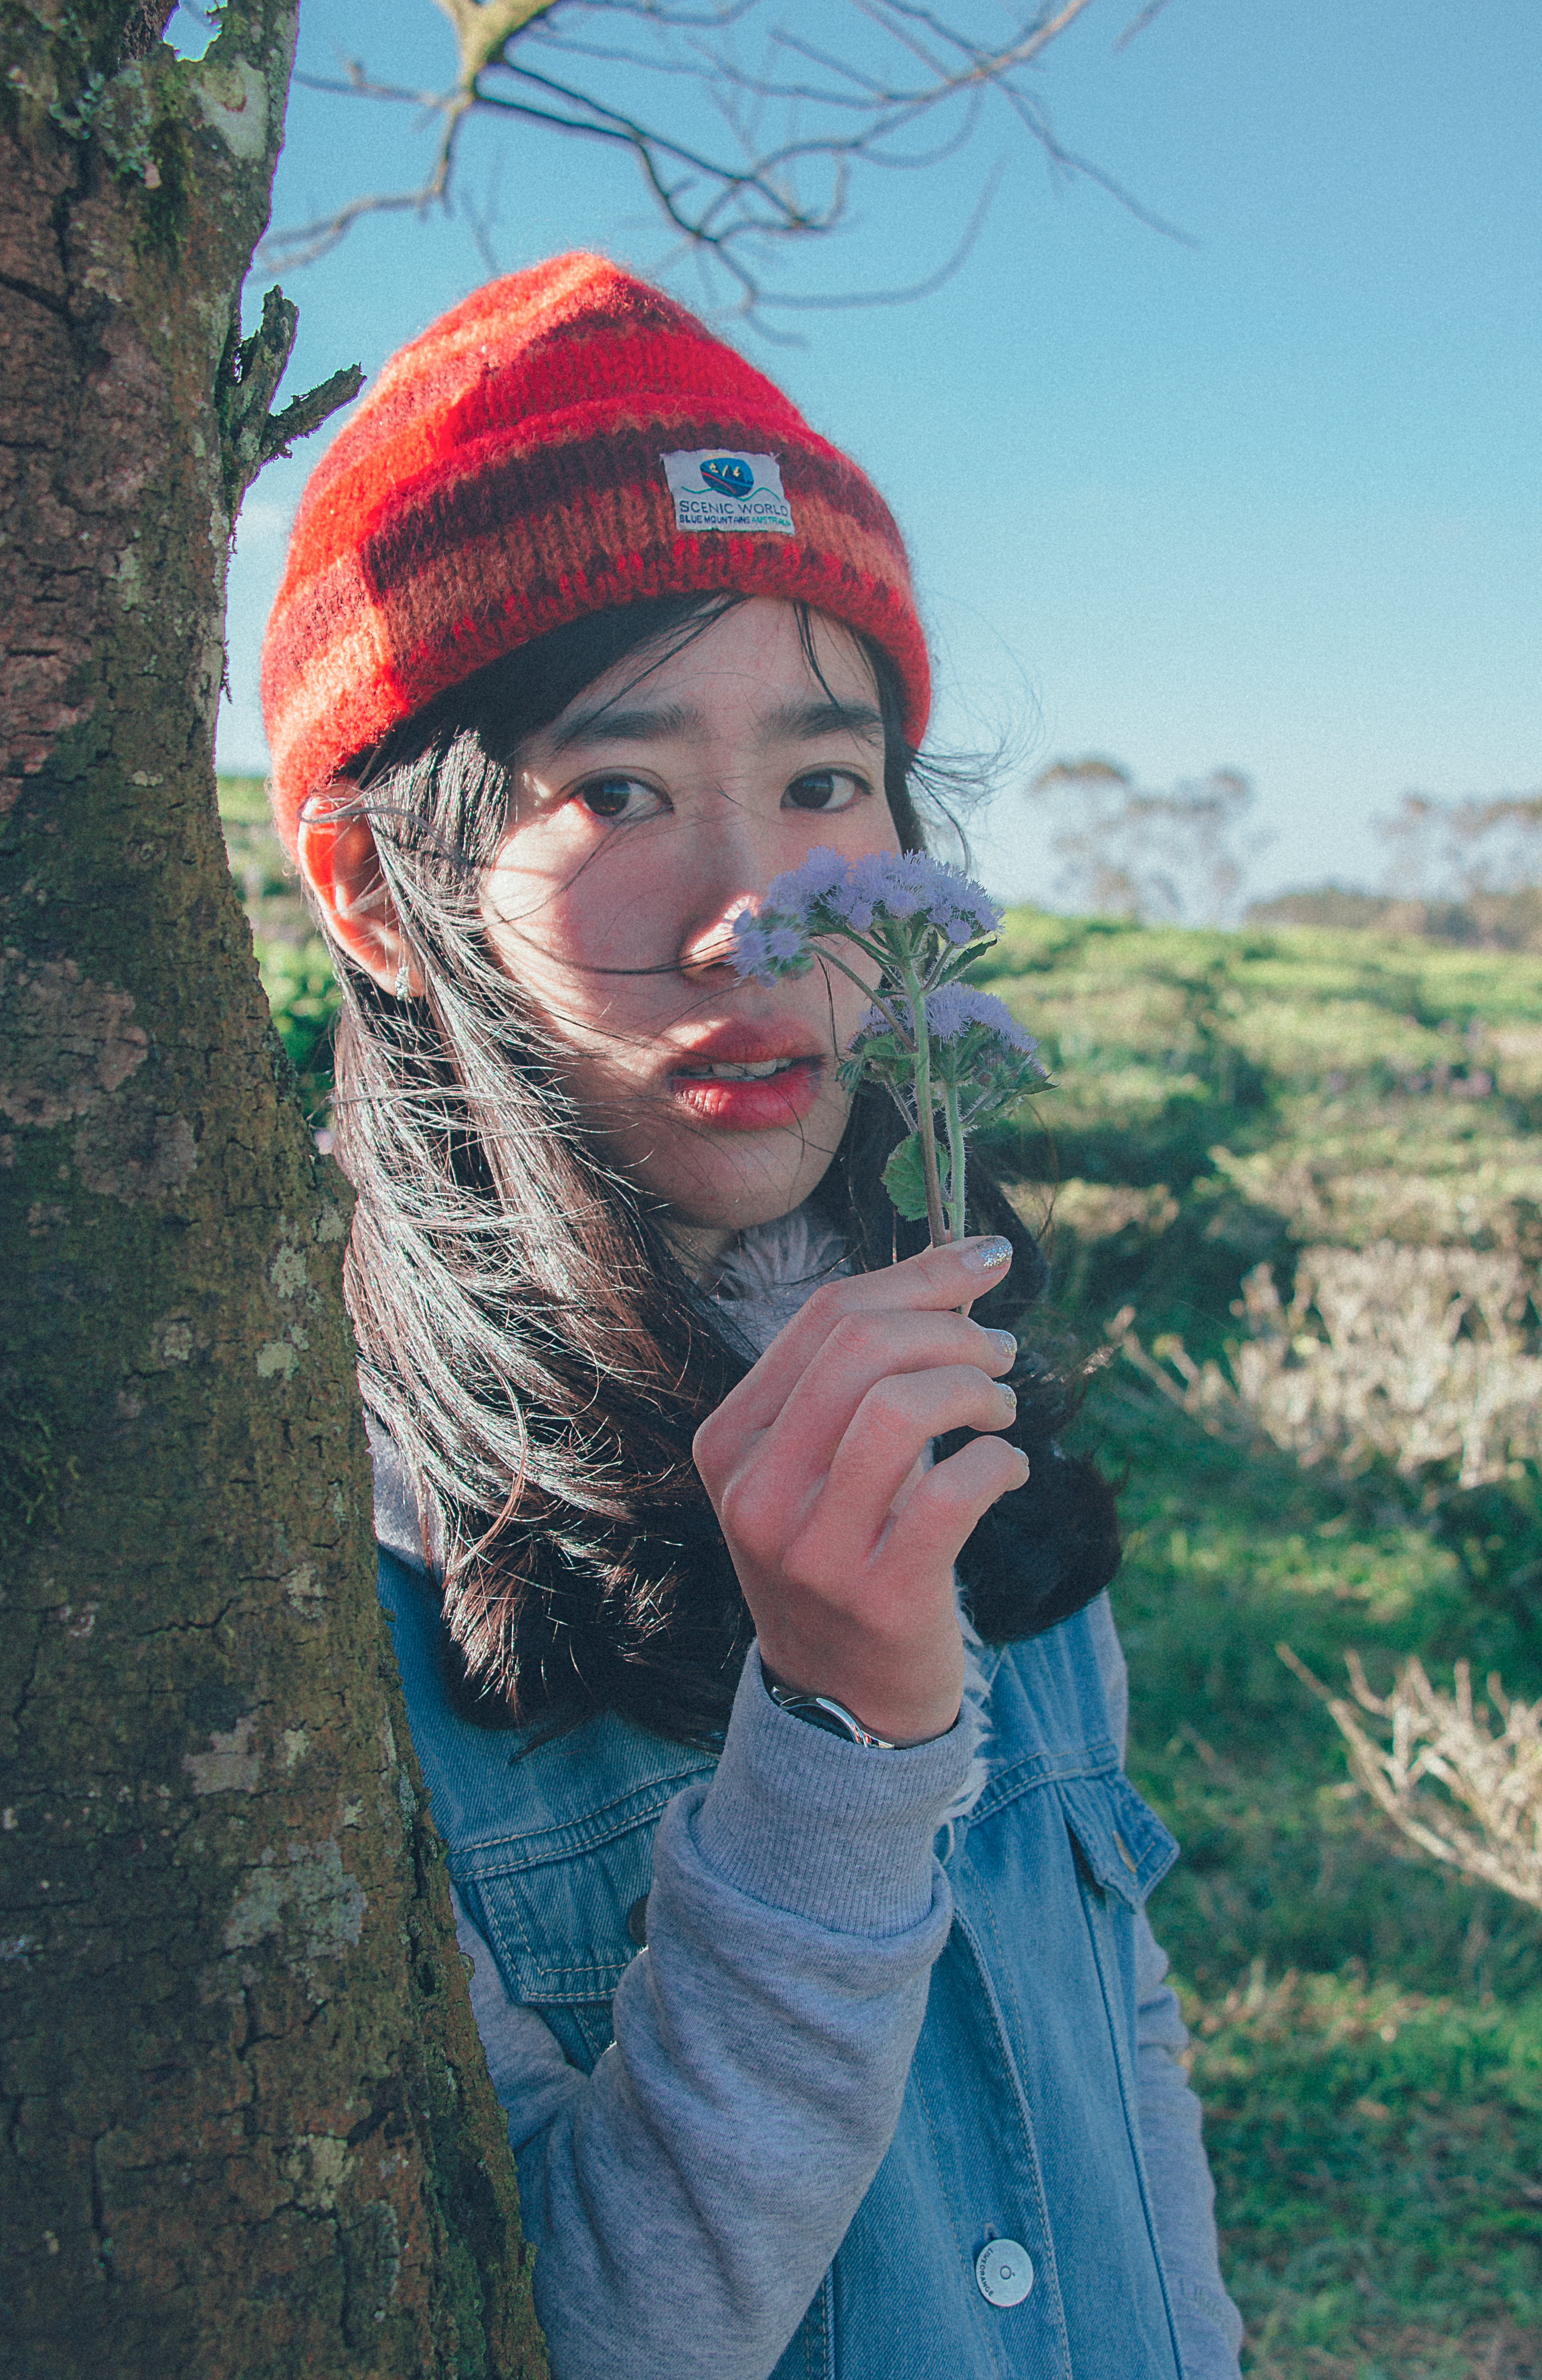
beautiful, portrait, girl, hat, fresh, natural, sun, sunshine, light, art